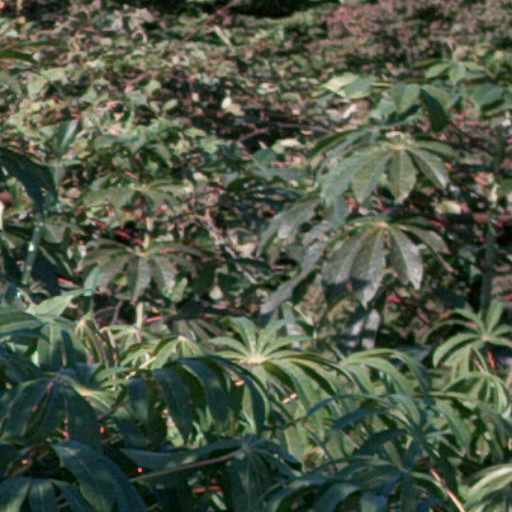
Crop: cassava